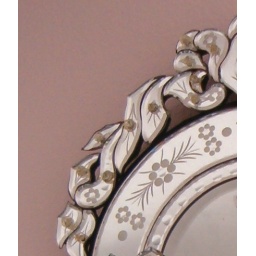
I love this mirror - it hangs above my fireplace mantel and it reflects my pretty glass armed chandelier.